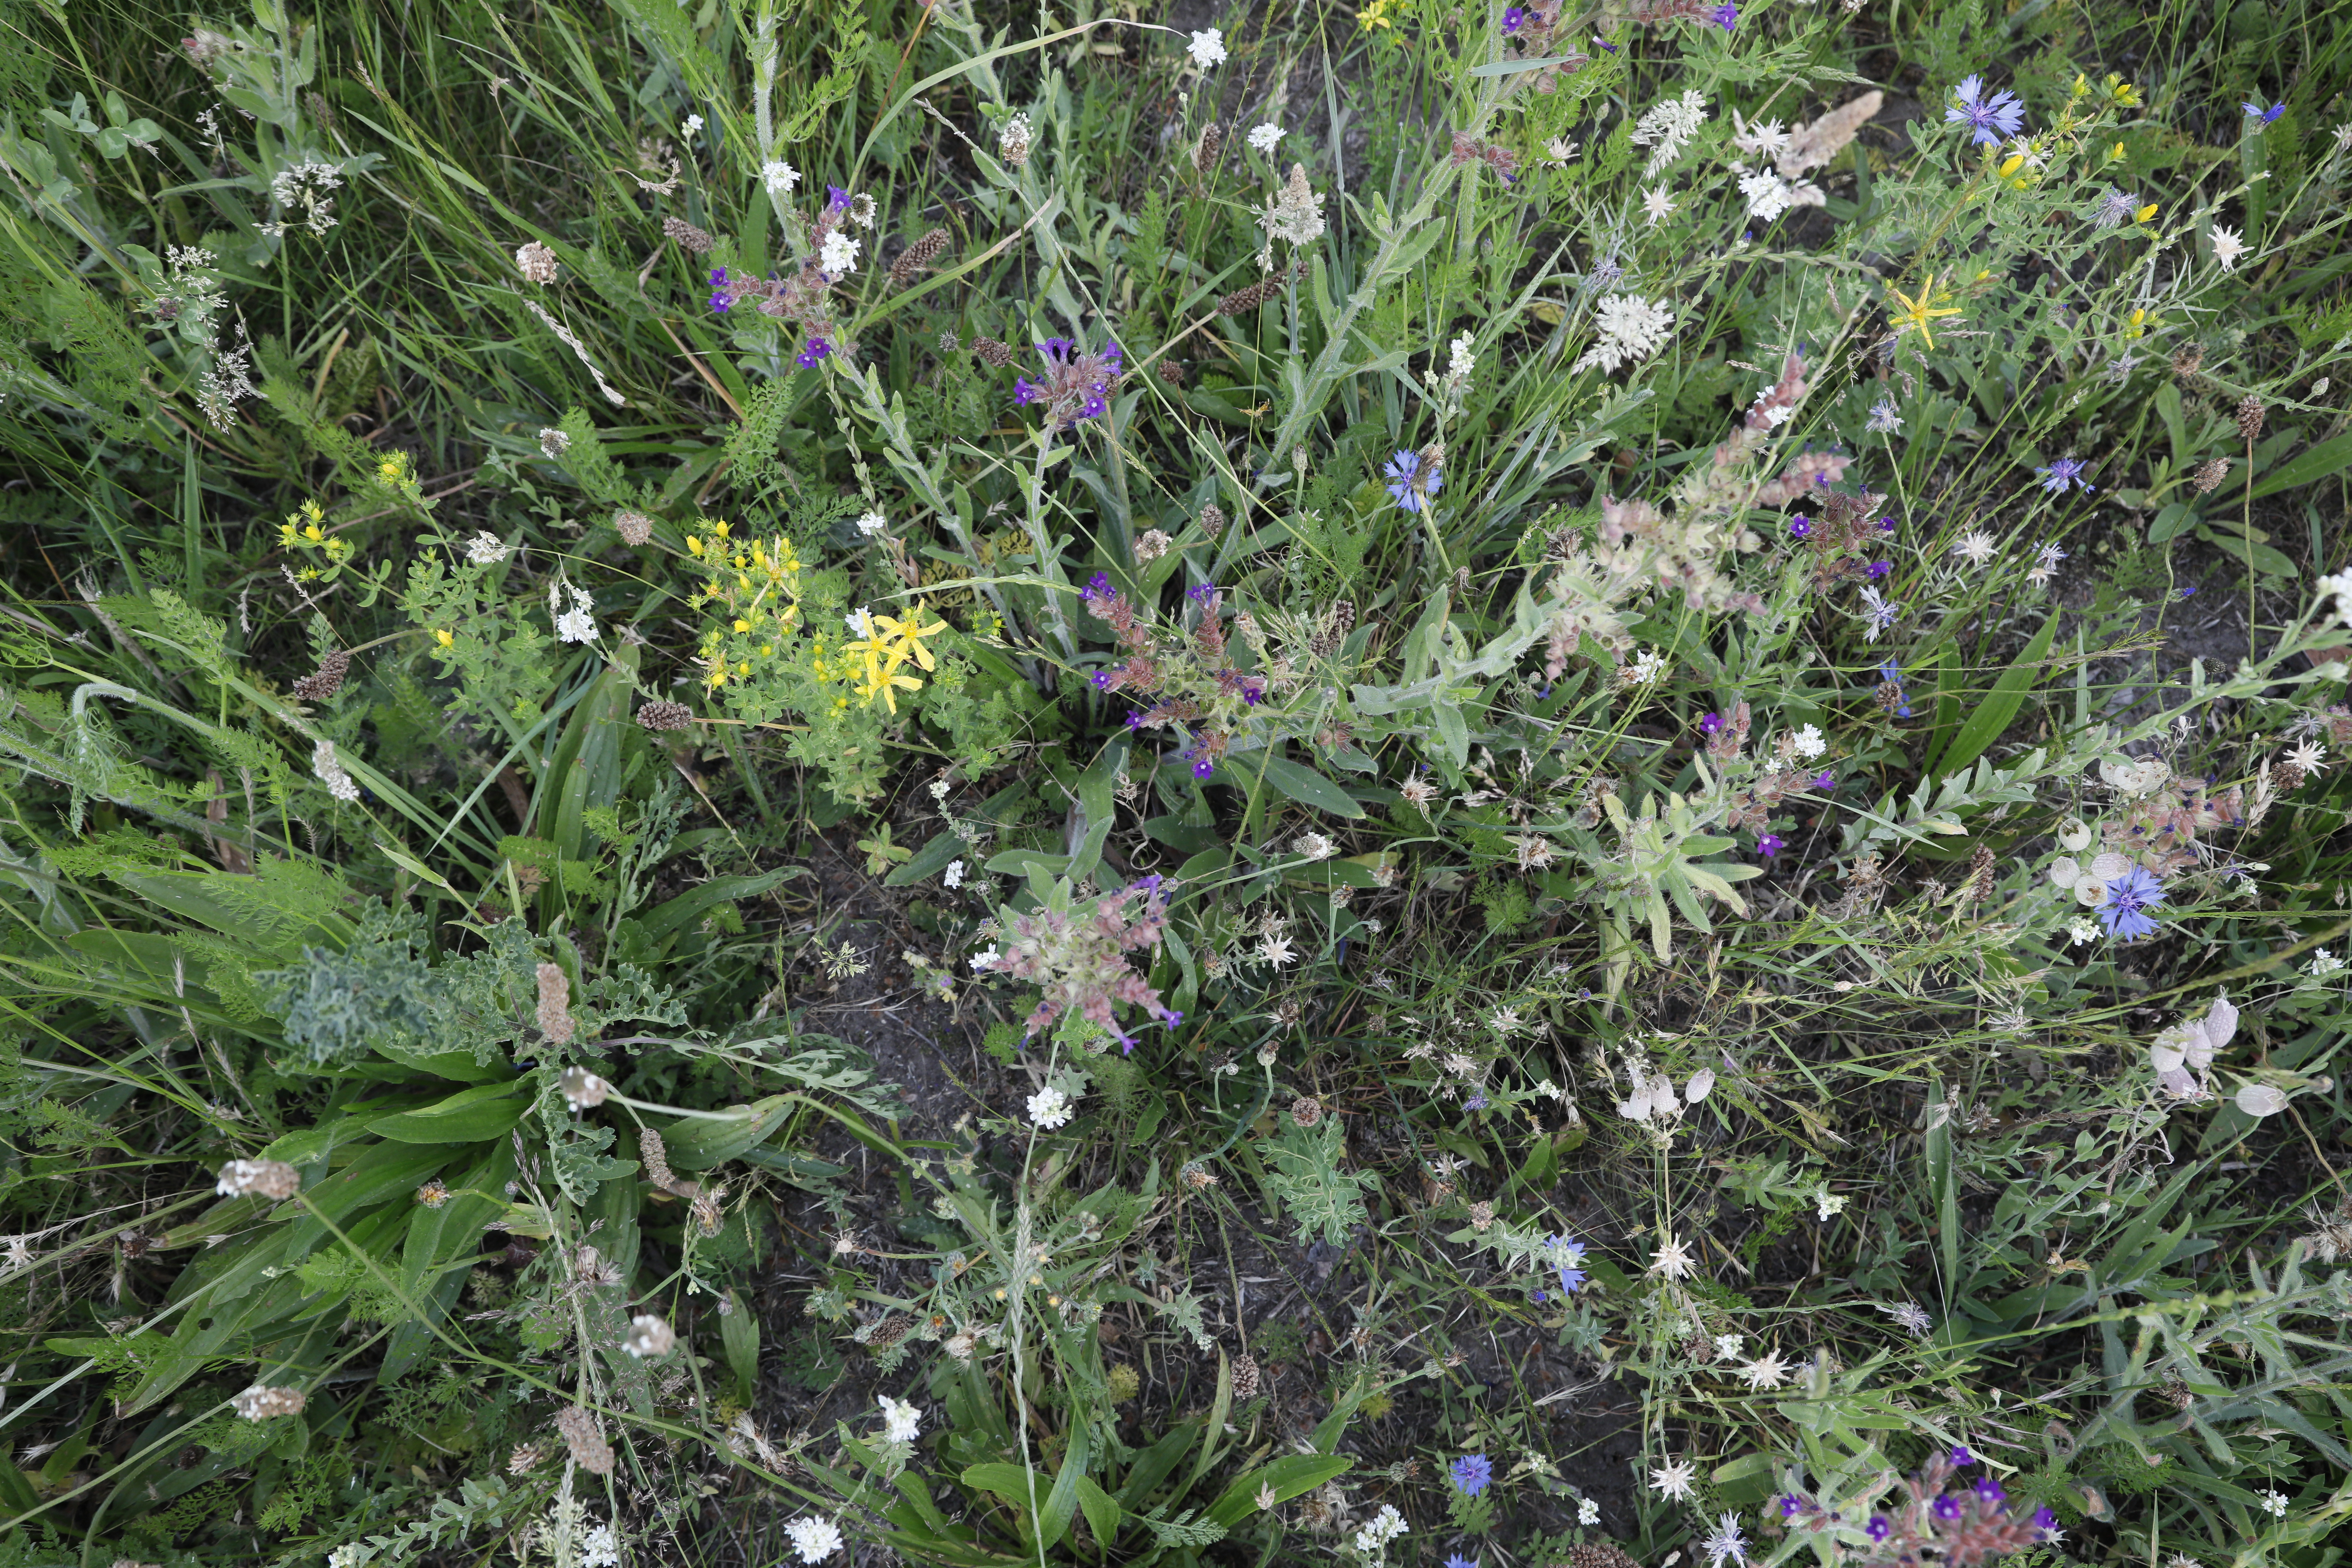
Plant species: Hypericum perforatum, Plantago lanceolata, Centaurea cyanus, Berteroa incana, Anchusa officinalis